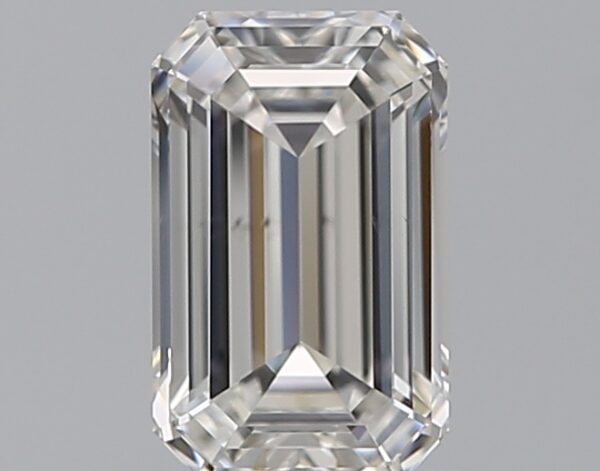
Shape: emerald
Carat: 1.01
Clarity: VS2
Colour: G
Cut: EX
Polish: EX
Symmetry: EX
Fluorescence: F
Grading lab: GIA
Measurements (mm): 7.33 x 4.58 x 2.94